Mesoamerican codices

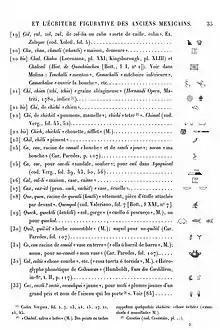
List of Aztec writing signs in the work of J. A. Aubin (1885).

Much controversy has been dedicated to the relationship between pictures and writing in these documents. While the polemic has been settled regarding the Maya, whose writing system is recognized nowadays as being logo-syllabic, the relationship between image and writing in non-Maya mesoamerican manuscripts, which comprise a vast majority of these documents, has not reached an academic consensus as of yet. Current specialists are divided between grammatological perspectives, which consider these documents as a mixture of iconography and writing proper, and semasiographical perspectives, which consider them a system of graphic communication which admits "glottography", or a limited representation of language. In regards to linguistic affiliation, the problem is increased by the fact that some of the foremost among these documents are for now impossible to assign to any particular language due to the lack of any noticeable phoneticism in them (like Codex Borgia), while some others seems to illustrate Spanish rather than native accounts (like Codex Magliabechiano), or are a mixture of Spanish and native alphabetic glosses with native hieroglyphic writing (like the Codex Mendoza). Thus, the classification of these documents by Glass and Robertson was originally agnostic on the polemic of pictography and hieroglyphic writing, as well as on the linguistic affiliation of these documents.